Ōkuki Station

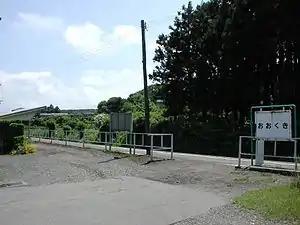
Ōkuki Station in June 2008

is a passenger railway station located in the city of Hachinohe, Aomori Prefecture, Japan. It is operated by the East Japan Railway Company (JR East).